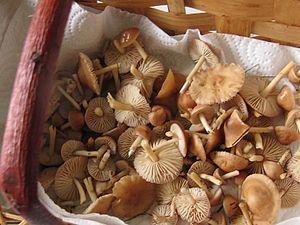
faux mousseron